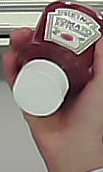
Product: heinz_ketchup